Germany at the European Athletics Championships

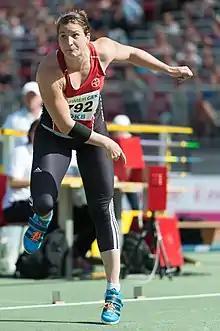
Linda Stahl, four medals in the javelin throw, is the most medalists German woman.

Germany at the European Athletics Championships participated at the first two editions (1934 and 1938) and, after the Fall of the Berlin Wall, from 1994 at all editions of the European Athletics Championships.